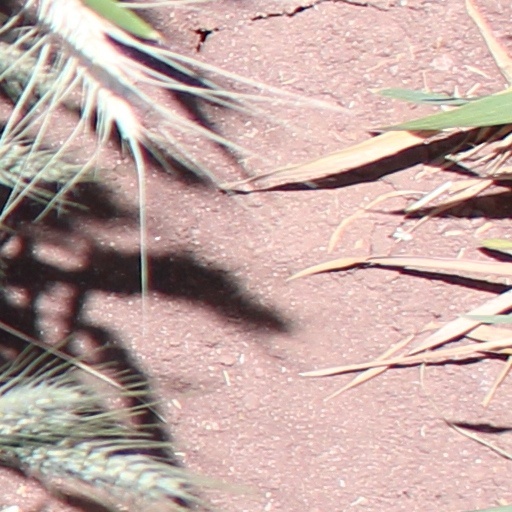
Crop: wheat